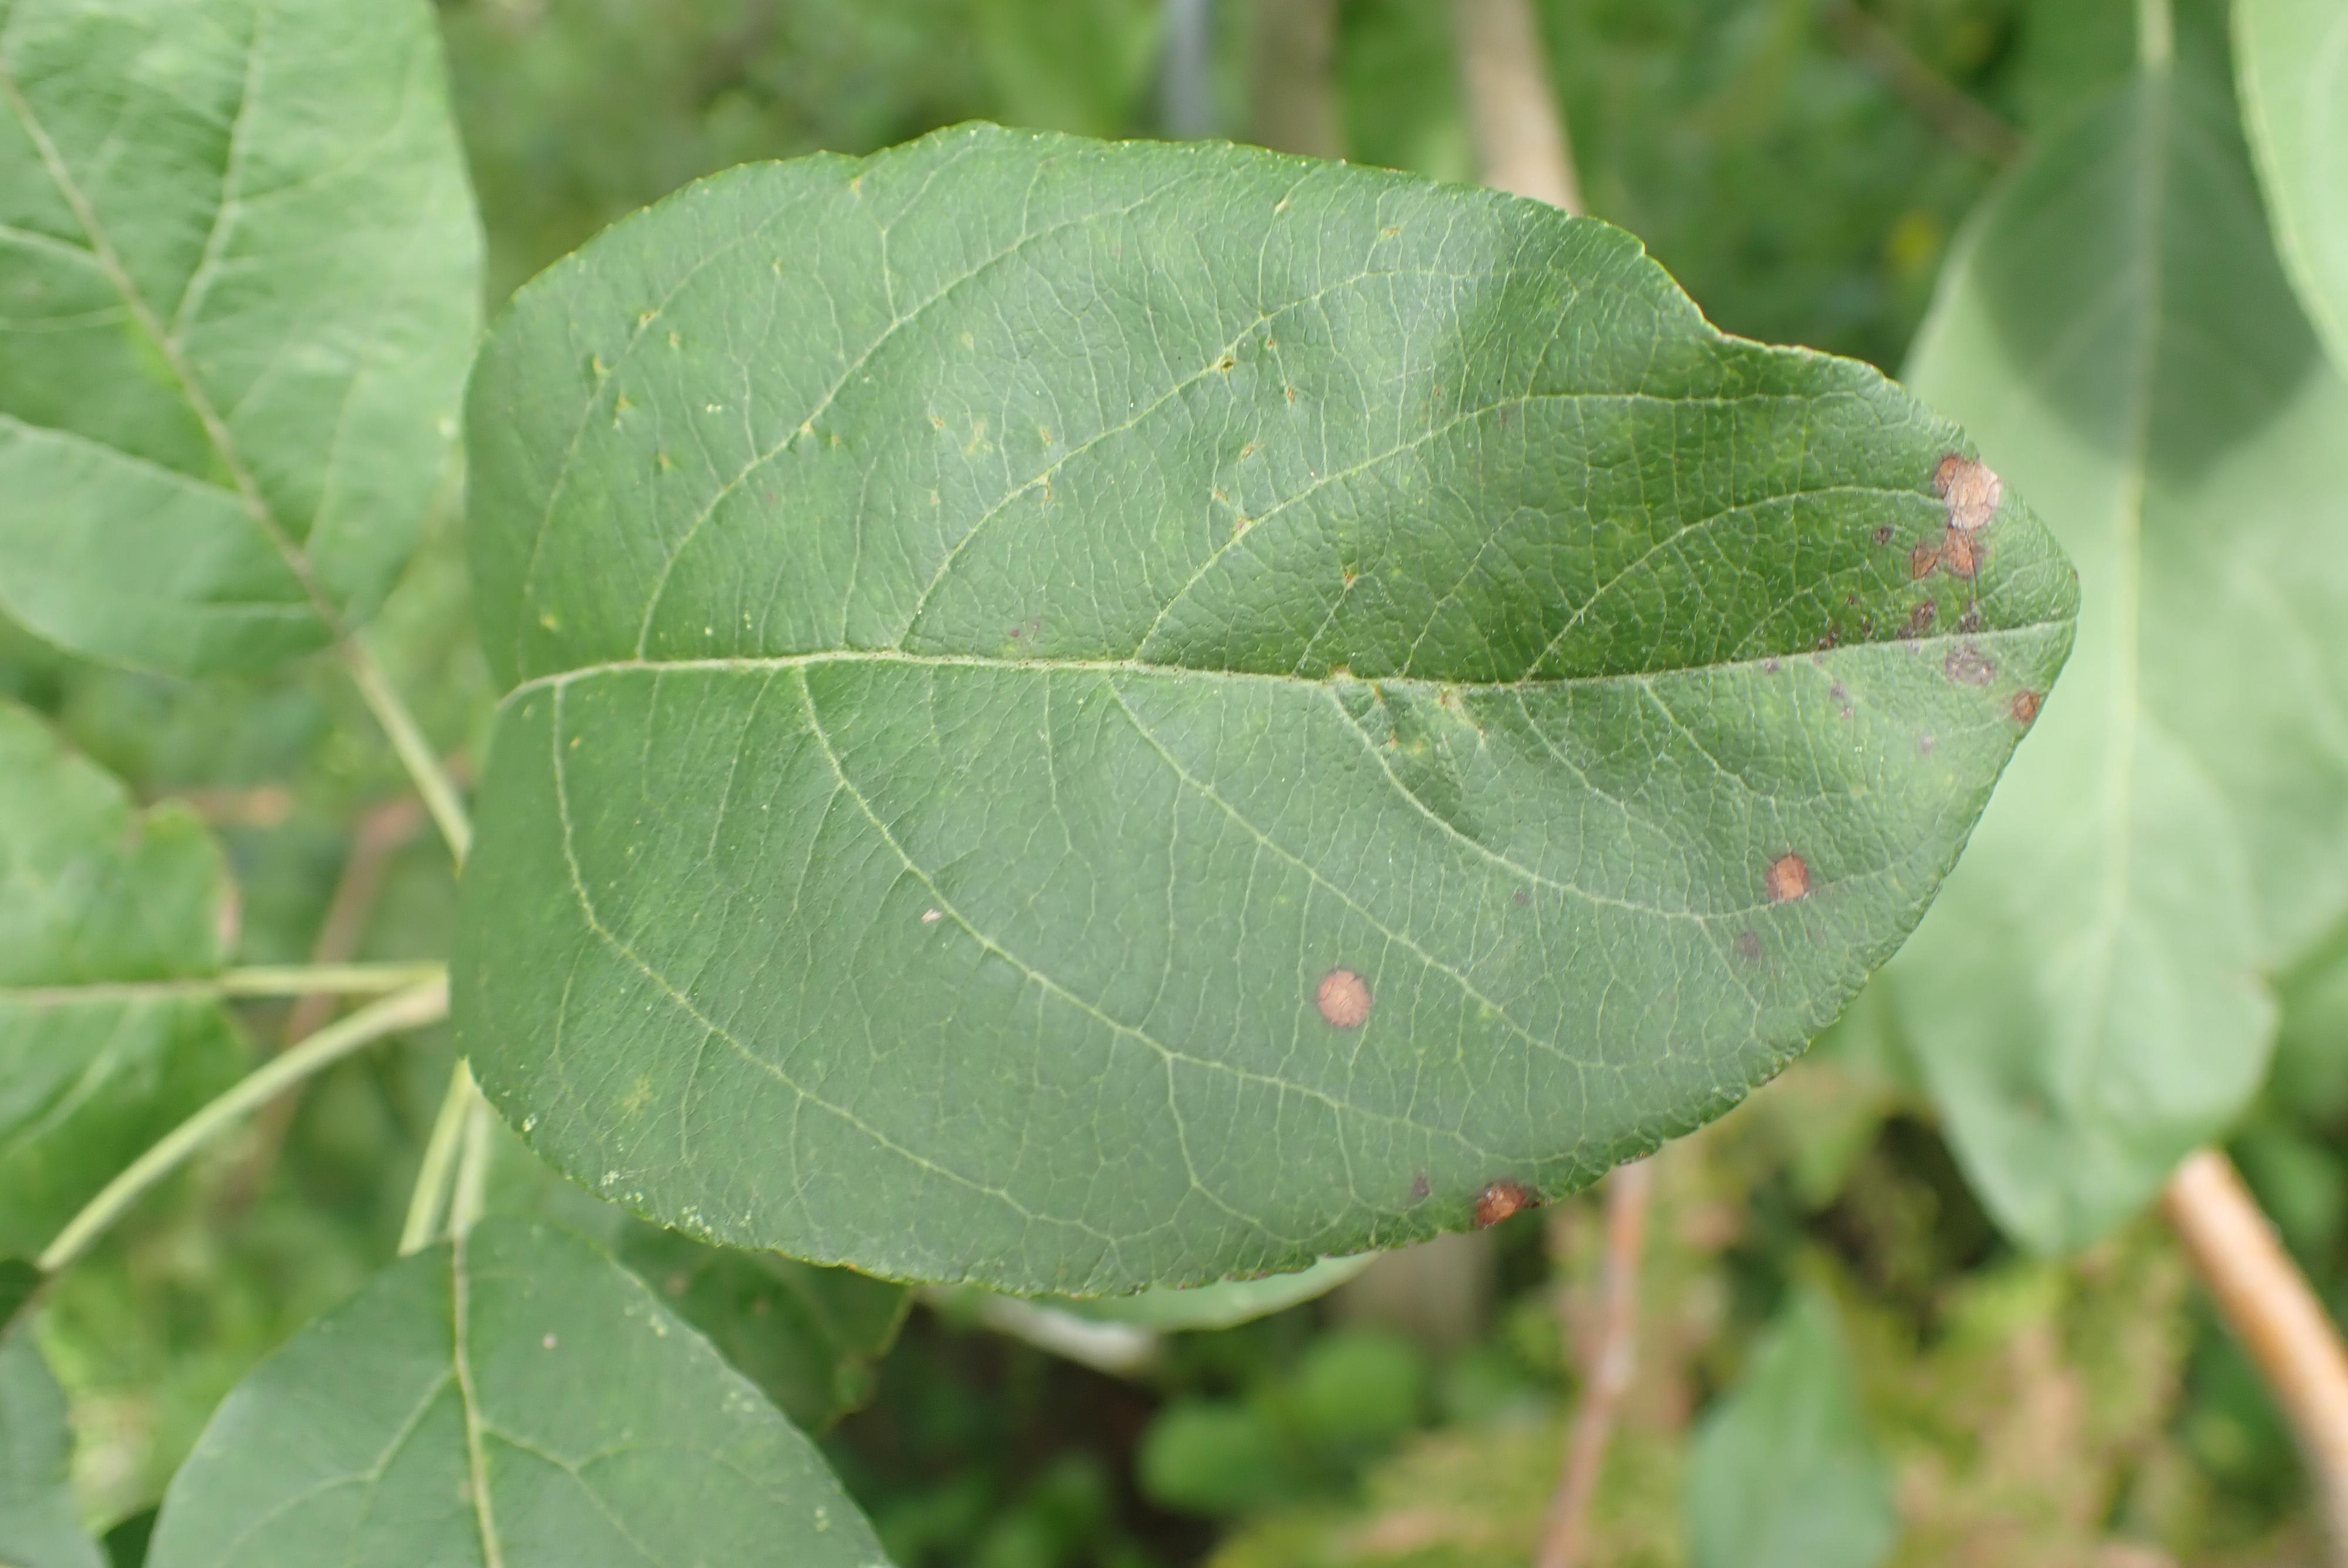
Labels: frog_eye_leaf_spot